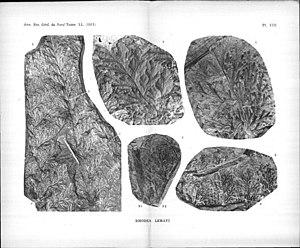
Rhodea Lemayi - 1911
La fosse Saint-Louis de la Compagnie des mines d'Aniche est un ancien charbonnage du Bassin minier du Nord-Pas-de-Calais, situé à Somain. La fosse est mise en service en 1845, deux ans après le début de son fonçage. Elle exploite un riche gisement de houille, déjà exploité à partir de 1841 par la fosse La Renaissance. En 1849, la fosse Fénelon est mise en service, ces trois fosses sont rapidement en communication.
Paul Jules Lemay est un ingénieur des Mines, administrateur et directeur général de la Compagnie des mines d'Aniche, commandeur de l'Ordre national de la Légion d'honneur.